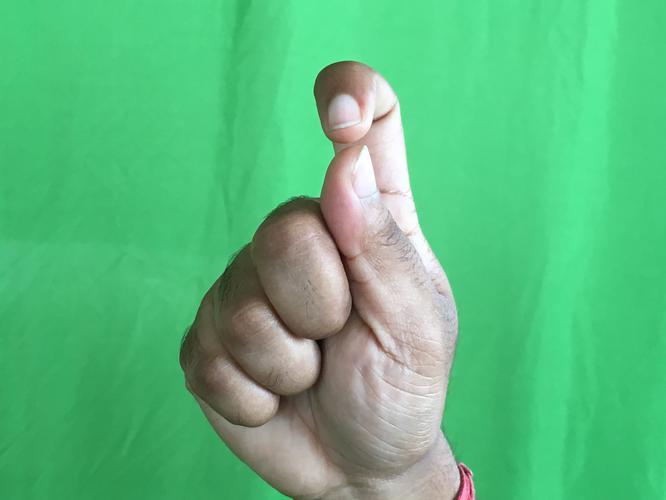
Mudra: Kapith
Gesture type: single_hand